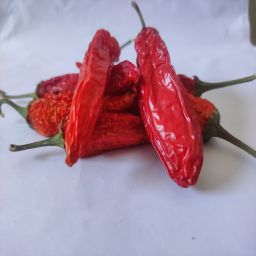
Crop: New Mexico Green Chile
Quality: Dried